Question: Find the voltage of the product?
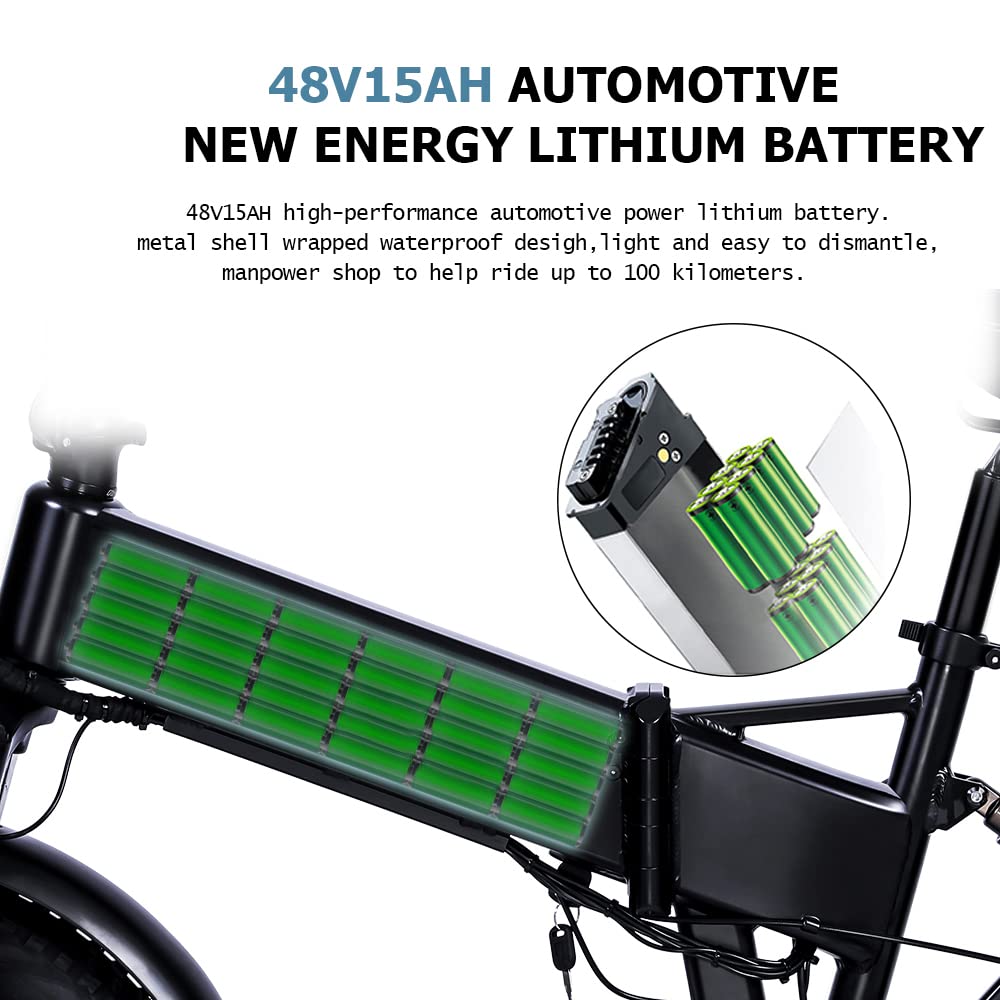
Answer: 48.0 volt